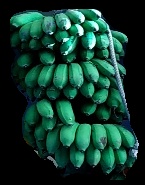
Variety: rasbale
Grade: grade2